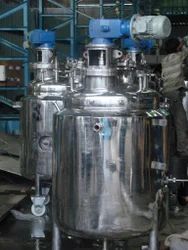
Label: Static_Mixture_Tanks